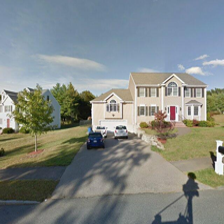
Label: streetView